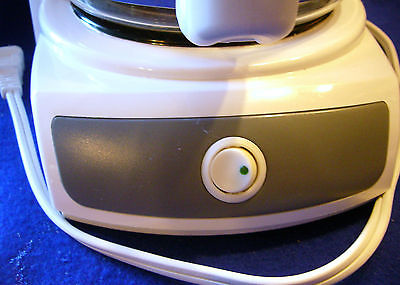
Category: coffee maker